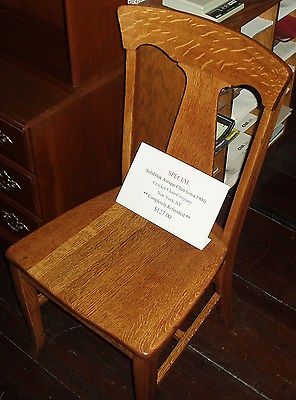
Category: chair